Thorney Interchange

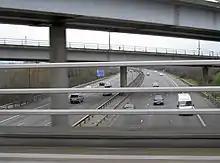
Looking westwards at the centre of the interchange along the M4 westwards, from the M25 north, in February 2007

It is a typical stack interchange. The part of the interchange that is north of the M4 is in Iver, in South Bucks. It is named after Thorney, Buckinghamshire, now part of Iver, the village in which the northern part of the interchange in situated. The part of the interchange that is south of the M4 is in Colnbrook with Poyle, in Slough. West Drayton and Harmondsworth are close to the east.